Herut

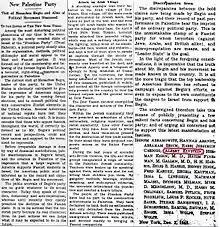
to "The New York Times". The letter was signed by over twenty prominent Jewish intellectuals, including Albert Einstein, Hannah Arendt, Zellig Harris, and Sidney Hook.

Herut also met fierce resistance from the broader Jewish diaspora. When Begin visited New York City in December 1948 over twenty prominent Jewish intellectuals, including Albert Einstein, Hannah Arendt, Zellig Harris, and Sidney Hook signed an to "The New York Times". The letter condemned Herut and Begin for their part in the Deir Yassin massacre and likened the party "in its organization, methods, political philosophy and social appeal to the Nazi and Fascist parties" and accused it of preaching "an admixture of ultranationalism, religious mysticism, and racial superiority".